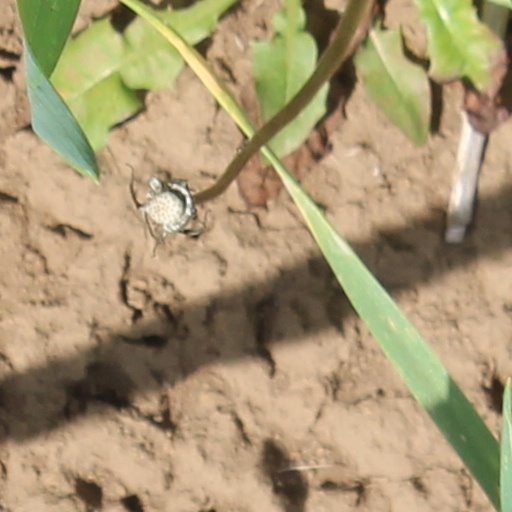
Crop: wheat